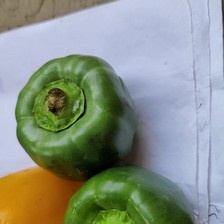
Label: capsicum